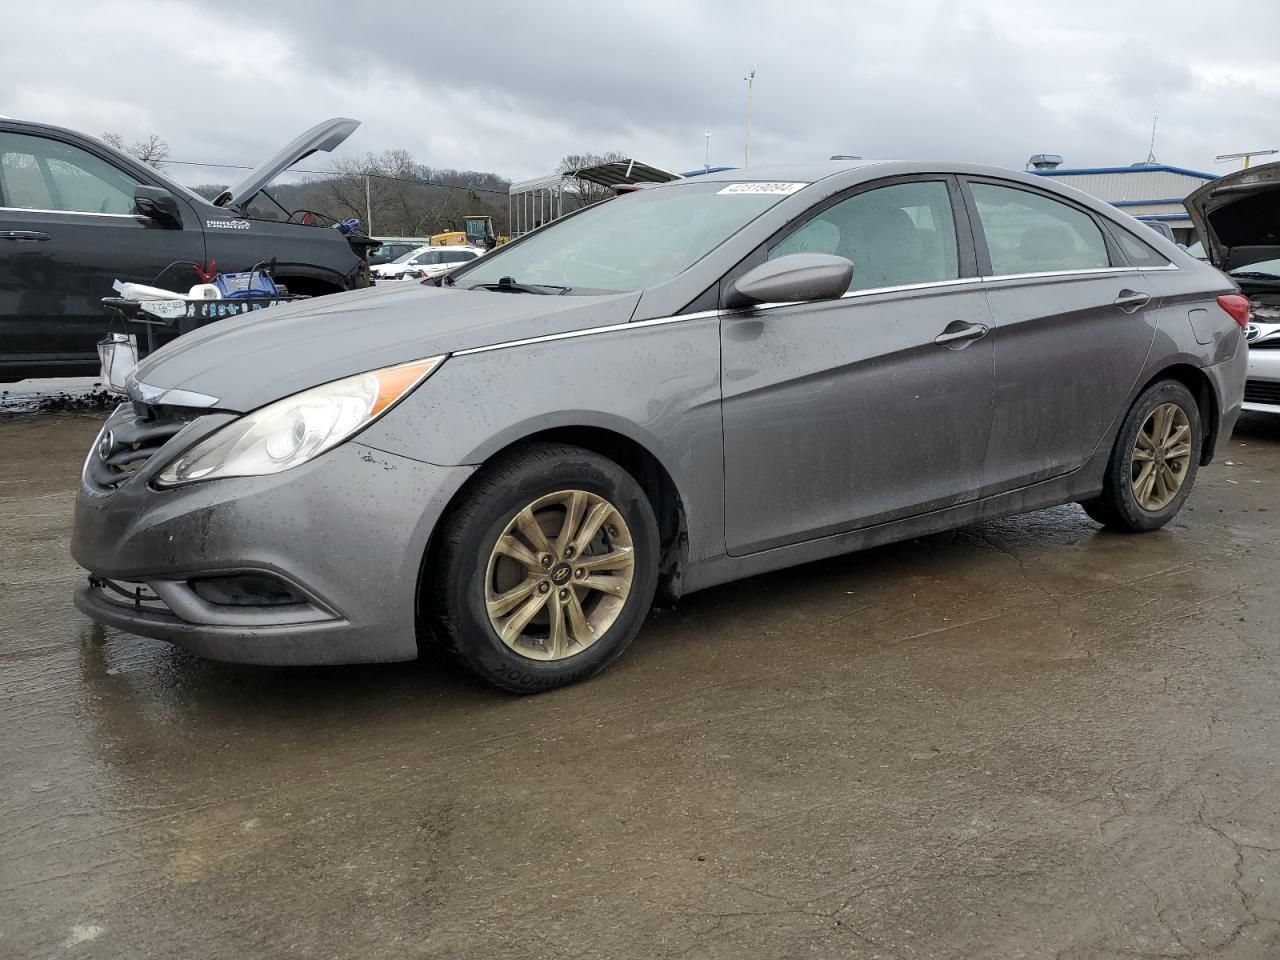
Aucun dommage détecté.
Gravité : aucun